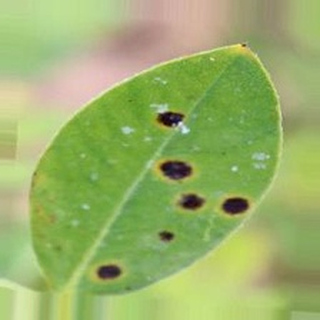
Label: groundnut_early_leaf_spot